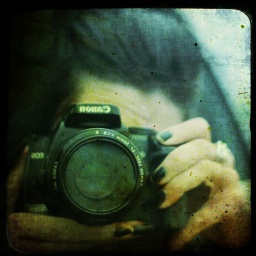
Self Portrait in my car wing mirror on top of black mountain, south wales